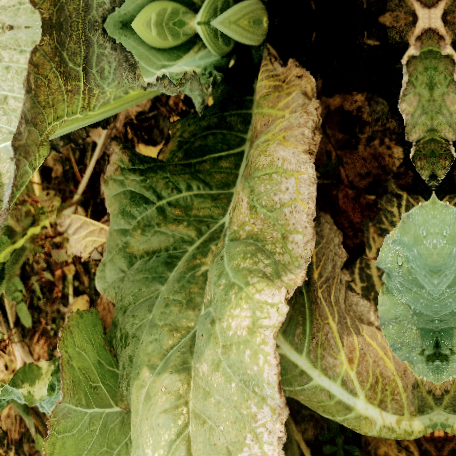
Label: Downy Mildew